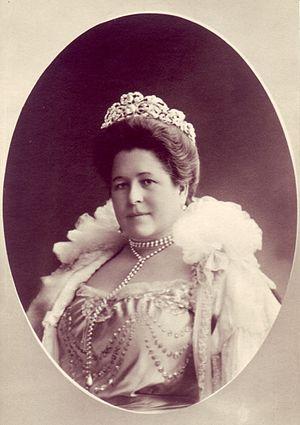
Nathalie Isabelle Hedwige Françoise de Croÿ, princesse de Croÿ puis, par son mariage, archiduchesse d’Autriche et duchesse de Teschen, est née à Dülmen, en Westphalie, le 27 février 1856, et est décédée à Budapest, en Hongrie, le 5 septembre 1931. C’est un membre de la famille impériale austro-hongroise et une photographe.